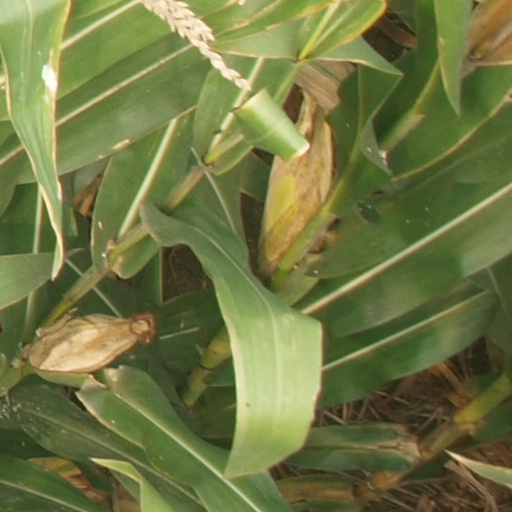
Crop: maize; corn